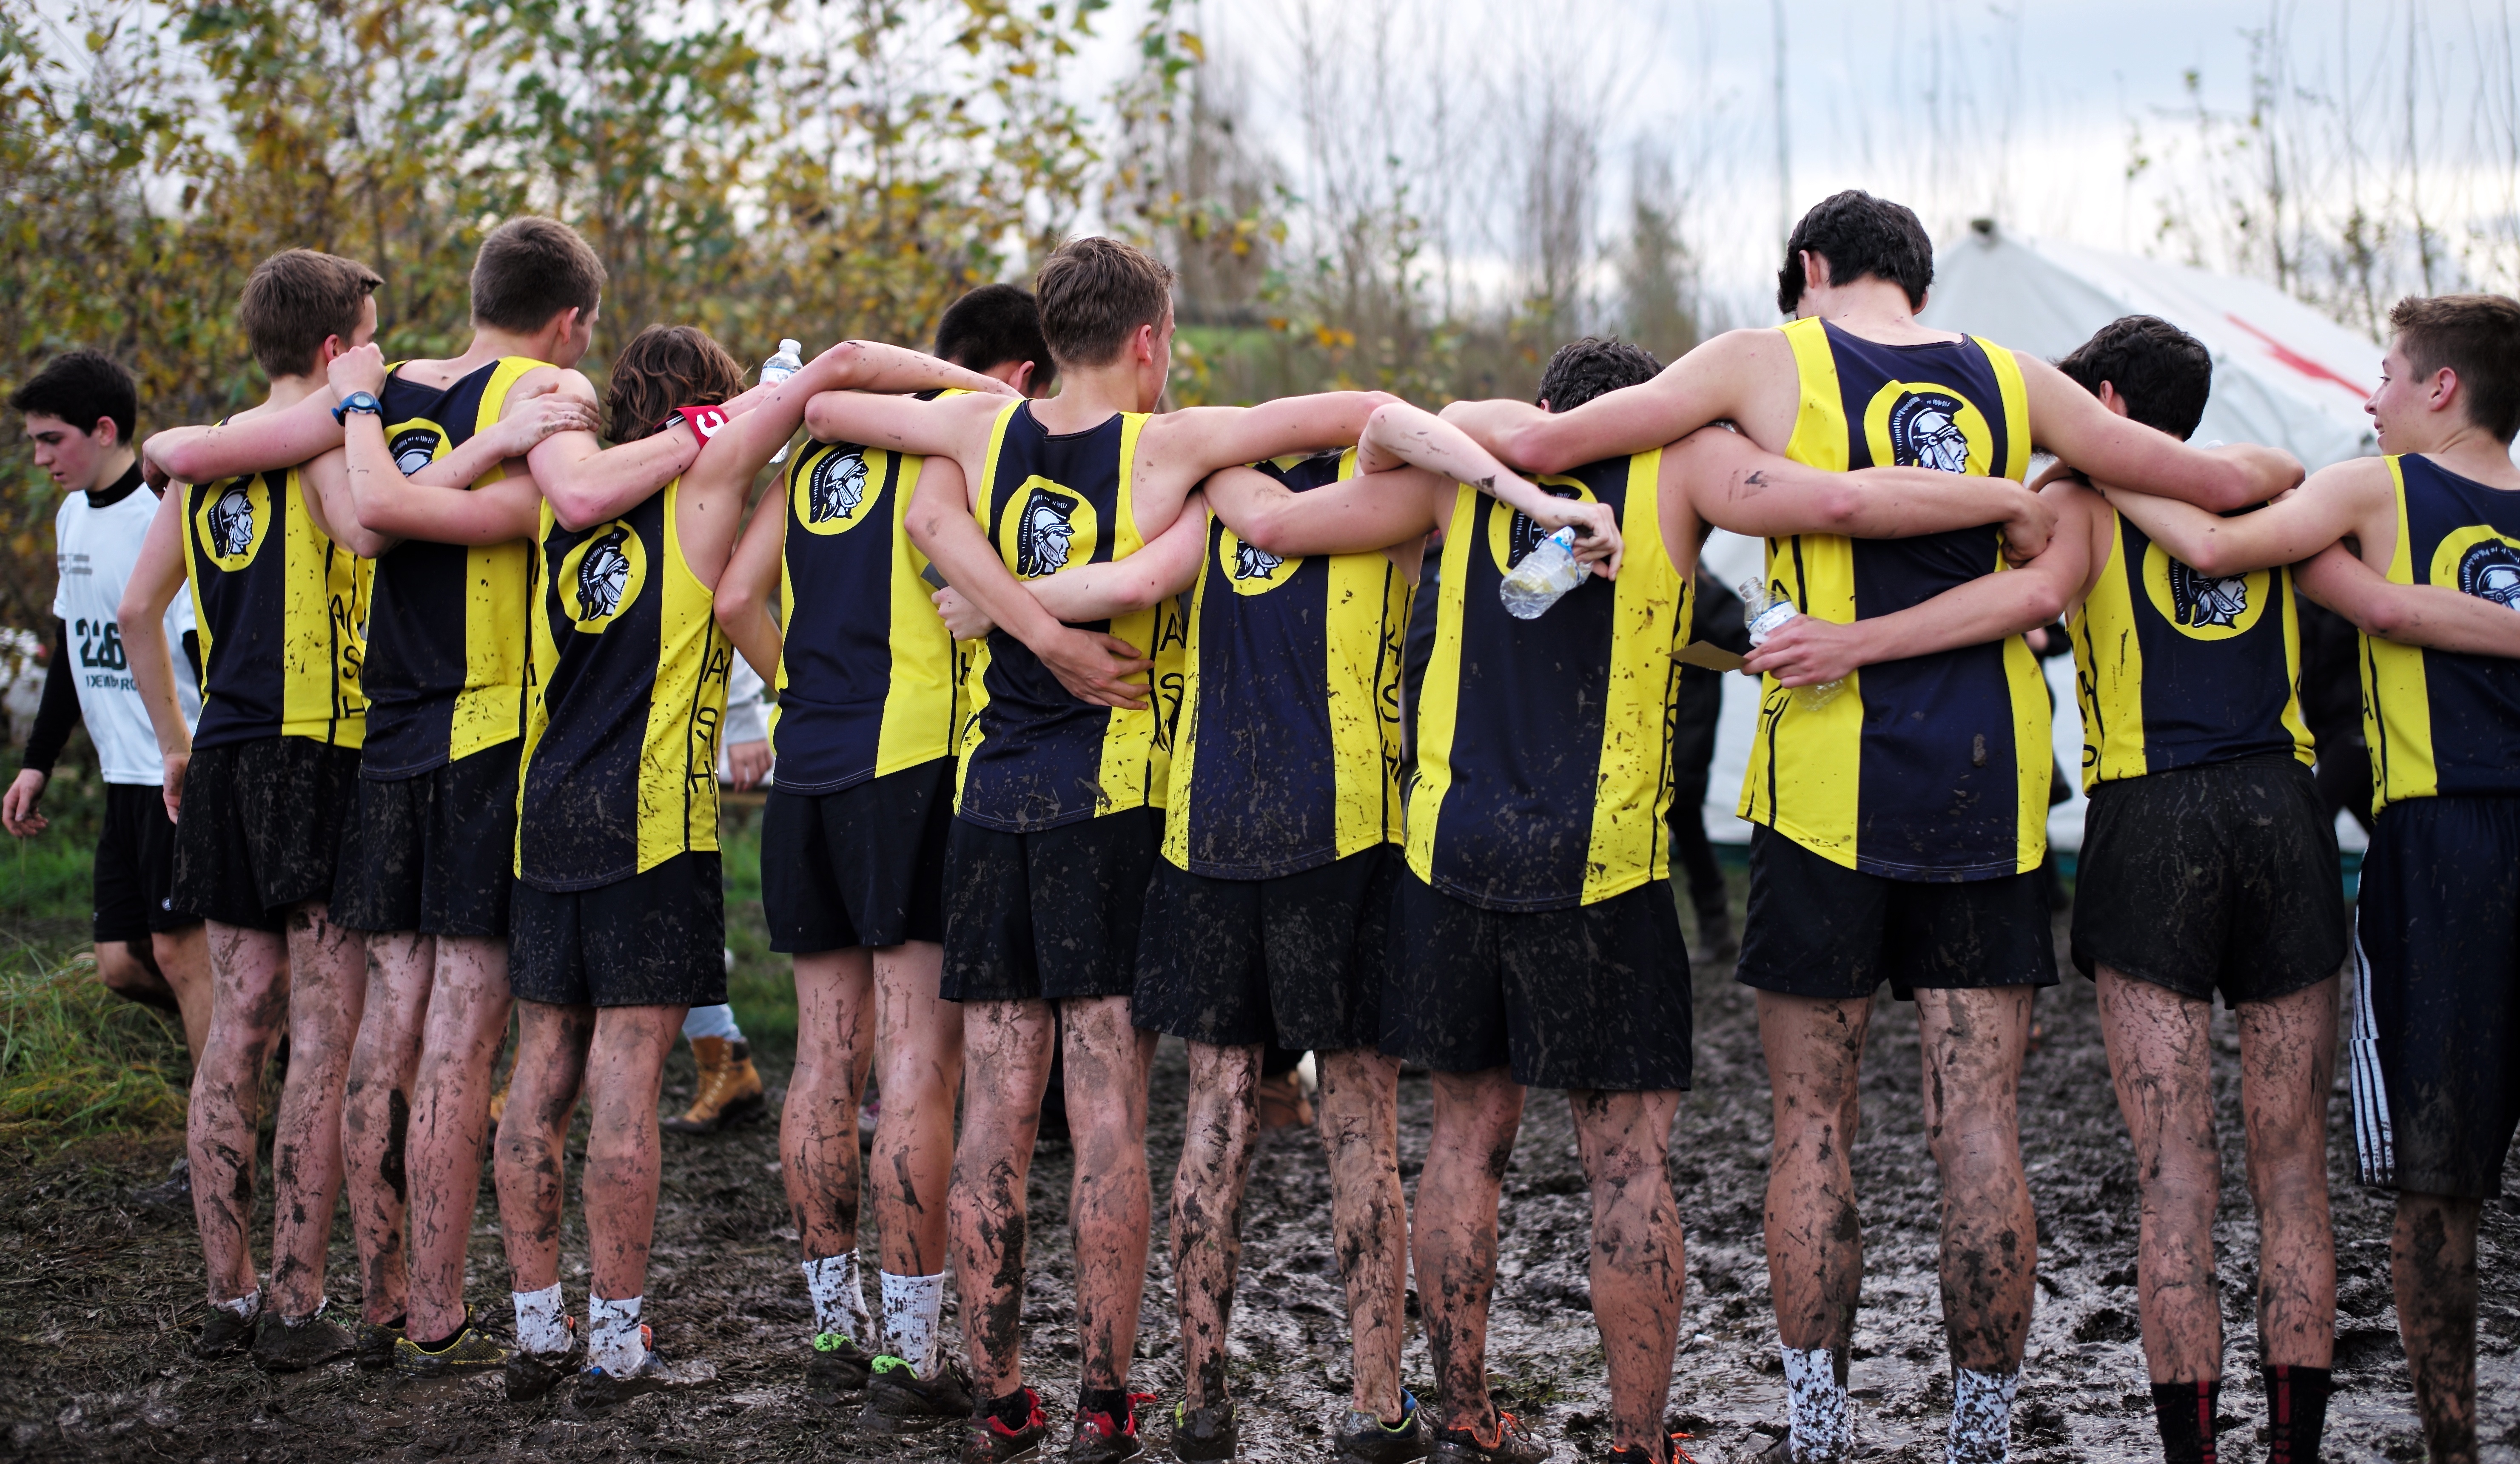
youth, soccer, team, sports, endurance, social group, cross country running